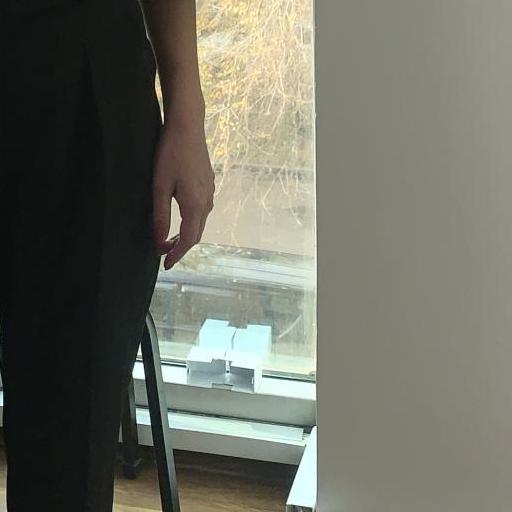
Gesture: no_gesture